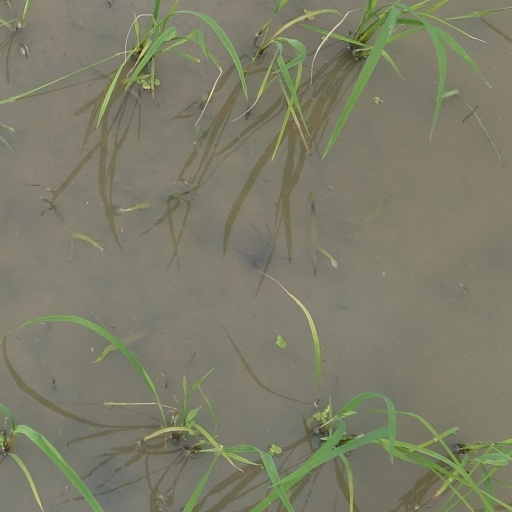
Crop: rice